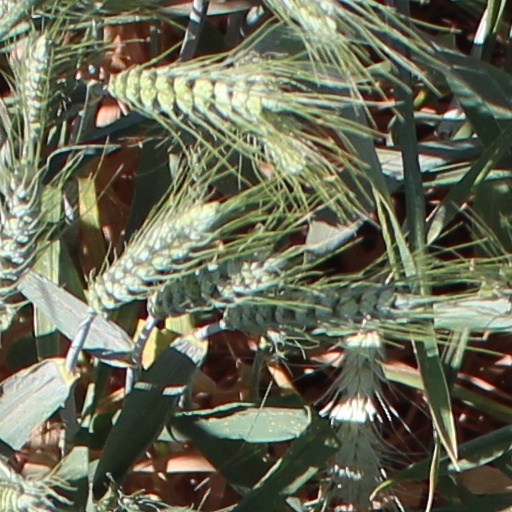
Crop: wheat